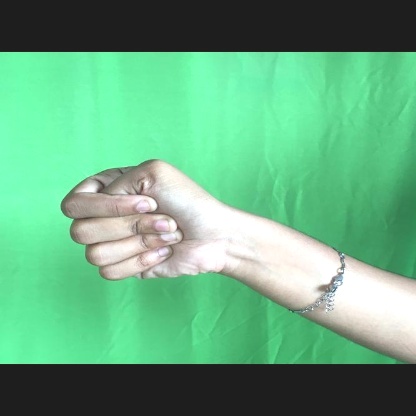
Mudra: Mushti